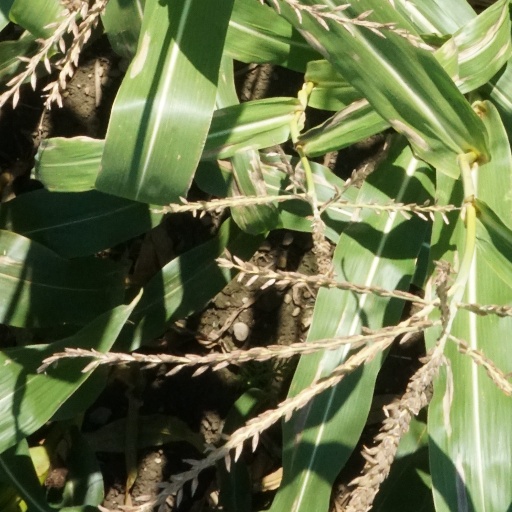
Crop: maize; corn